Elangakurichy

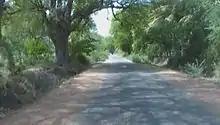
Azad road to Elangakurichy

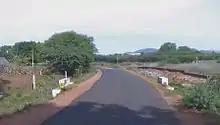
Another Way to Elangakurichy

Elangakurichy is located at Coordinates: 10°32'30.2"N, 78°19'55.6"E. It has an average elevation of 179 metres (564 feet). Elangakurichy covers and it is located in north of the Karuppur Reddiyapatti RF hills. To the northern side of the village is Azad Road junction(NH 45); to the eastern side is Kavalkarapatti(Madurai SH) and to the Northwestern side is Vaiyampatti town(NH 45). In contrast to Elangakurichy's mixed urban and rural atmosphere, the vast majority of the village is dominated by farms, forests, a pond and mountains.